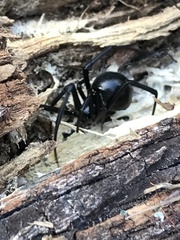
Species: Lactrodectus_hesperus